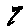
Label: 7